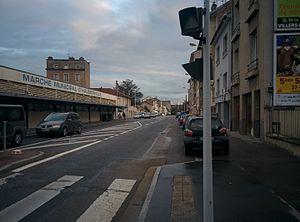
Boulevard d'Haussonville à Nancy, et marché couvert d'Haussonville.
Haussonville - Blandan - Donop est un quartier de Nancy.
Le boulevard d'Haussonville est une voie de la commune de Nancy, dans le département de Meurthe-et-Moselle, en région Lorraine.